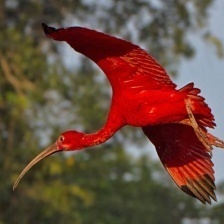
Species: SCARLET IBIS
Scientific name: EUDOCIMUS RUBER